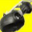
Label: lamp